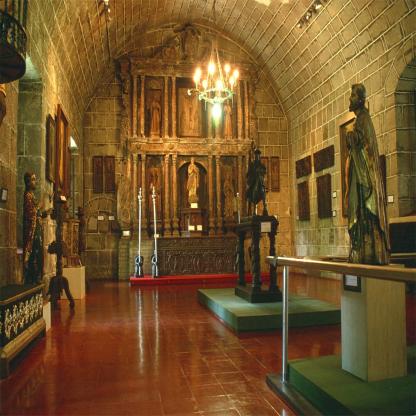
Scene: Indoor